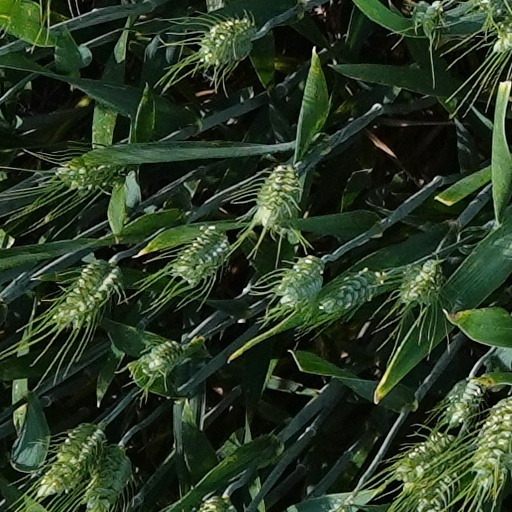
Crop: wheat